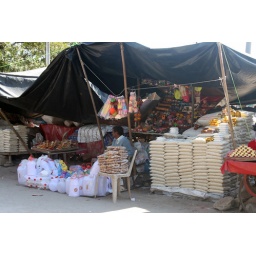
Shop selling religious materials. The cans in lower-left are water from the river Ganga, considered the holiest of all.